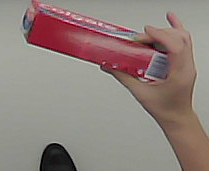
Product: colgate_toothpaste